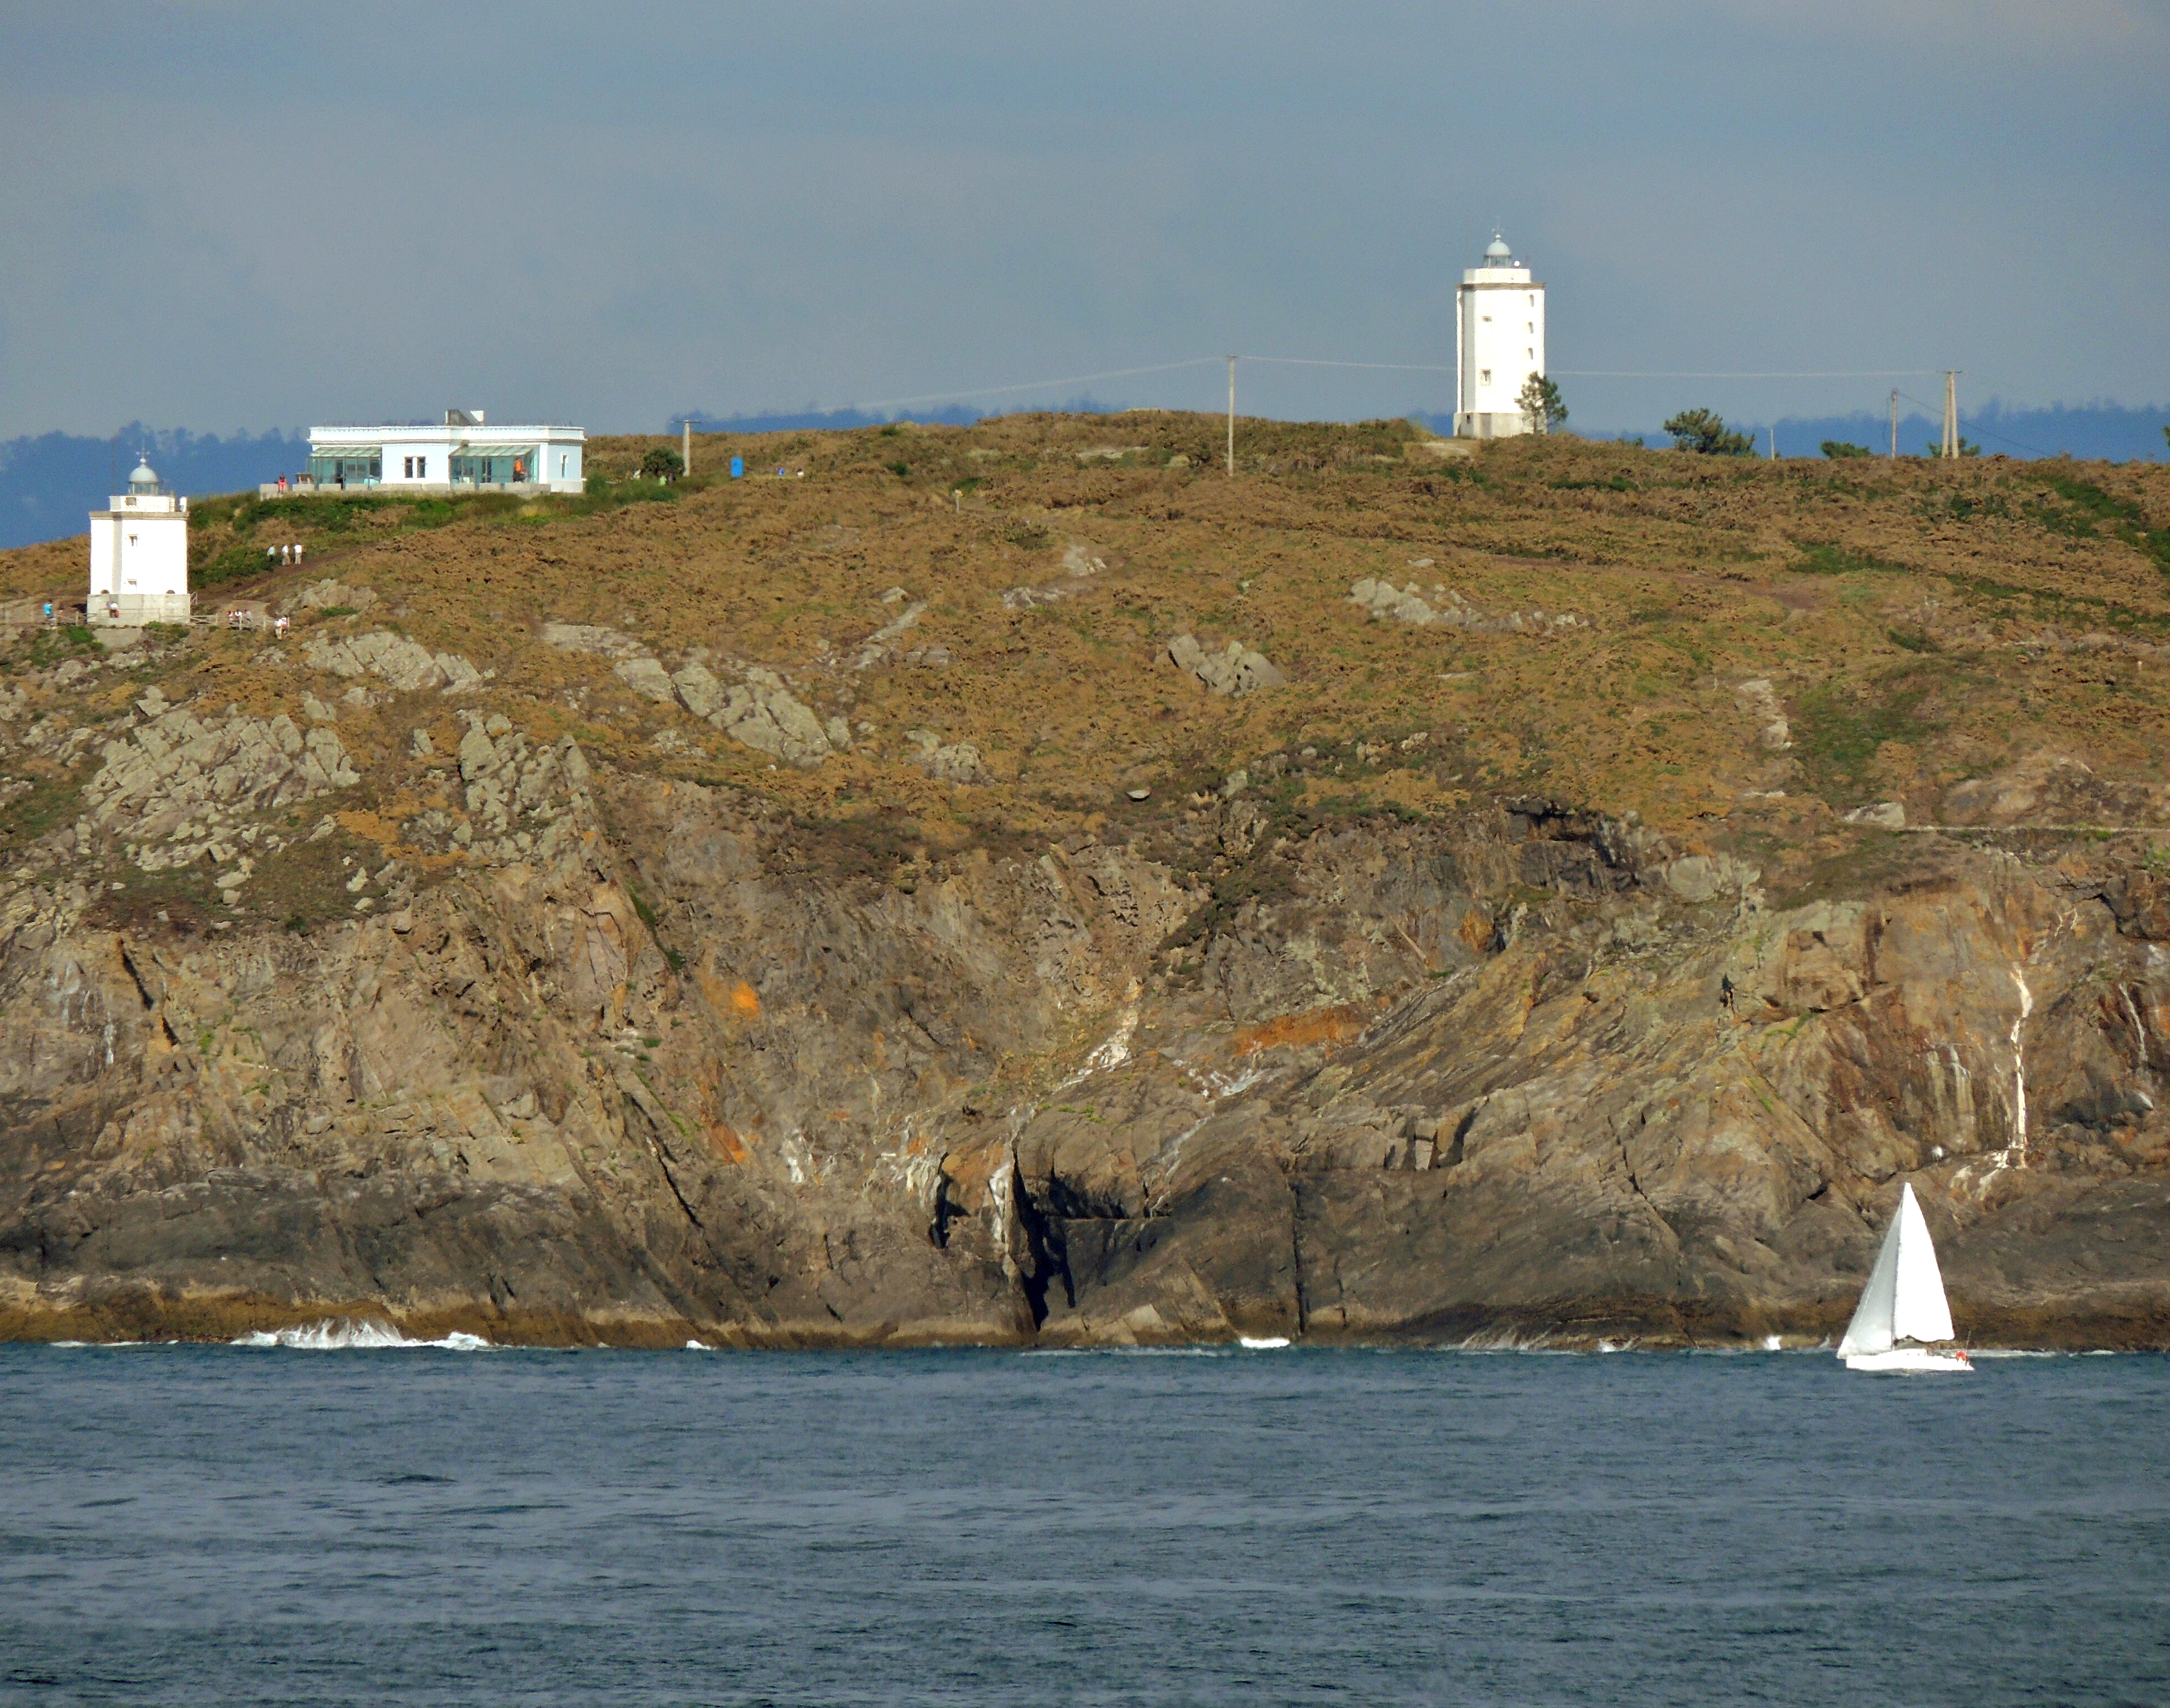
sea, coast, rock, ocean, lighthouse, shore, cliff, cove, tower, bay, island, terrain, waterway, channel, breakwater, cape, islet